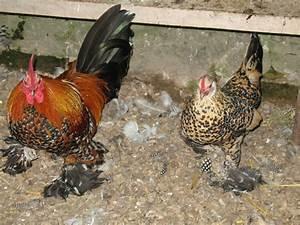
chicken